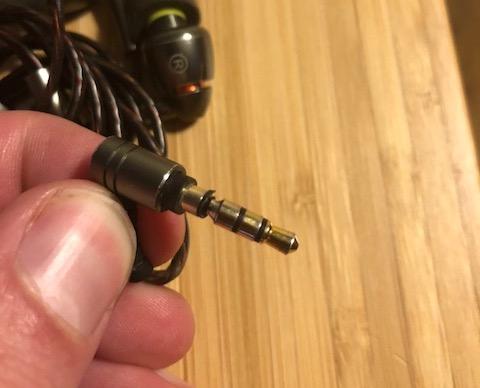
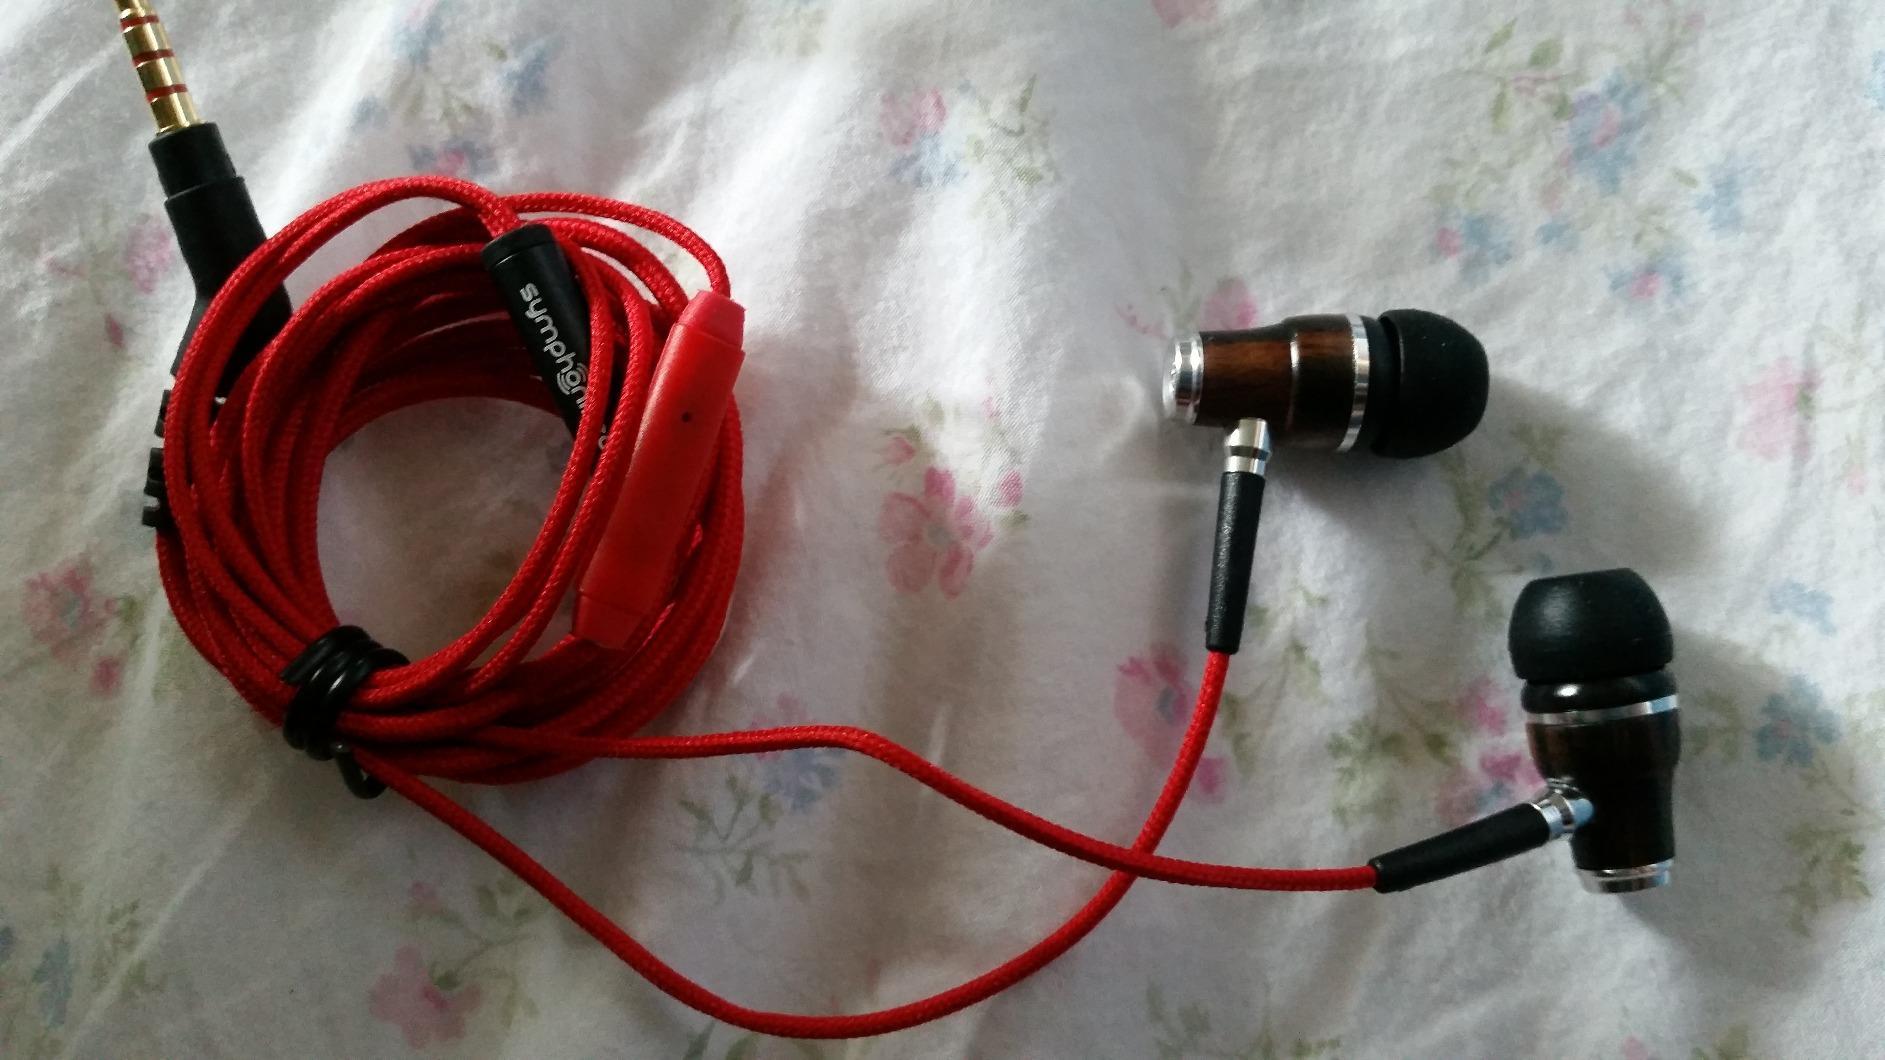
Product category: headphones
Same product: no